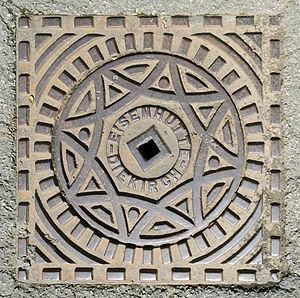
Luxembourg, Diekirch: plaque d'égout de la Fonderie de Diekirch (1863 - env. 1972) au centre-ville. Lëtzebuergesch: Kanaldeckel vun der Fonderie de Diekirch (1863 - ca. 1972) am Stadzenter.